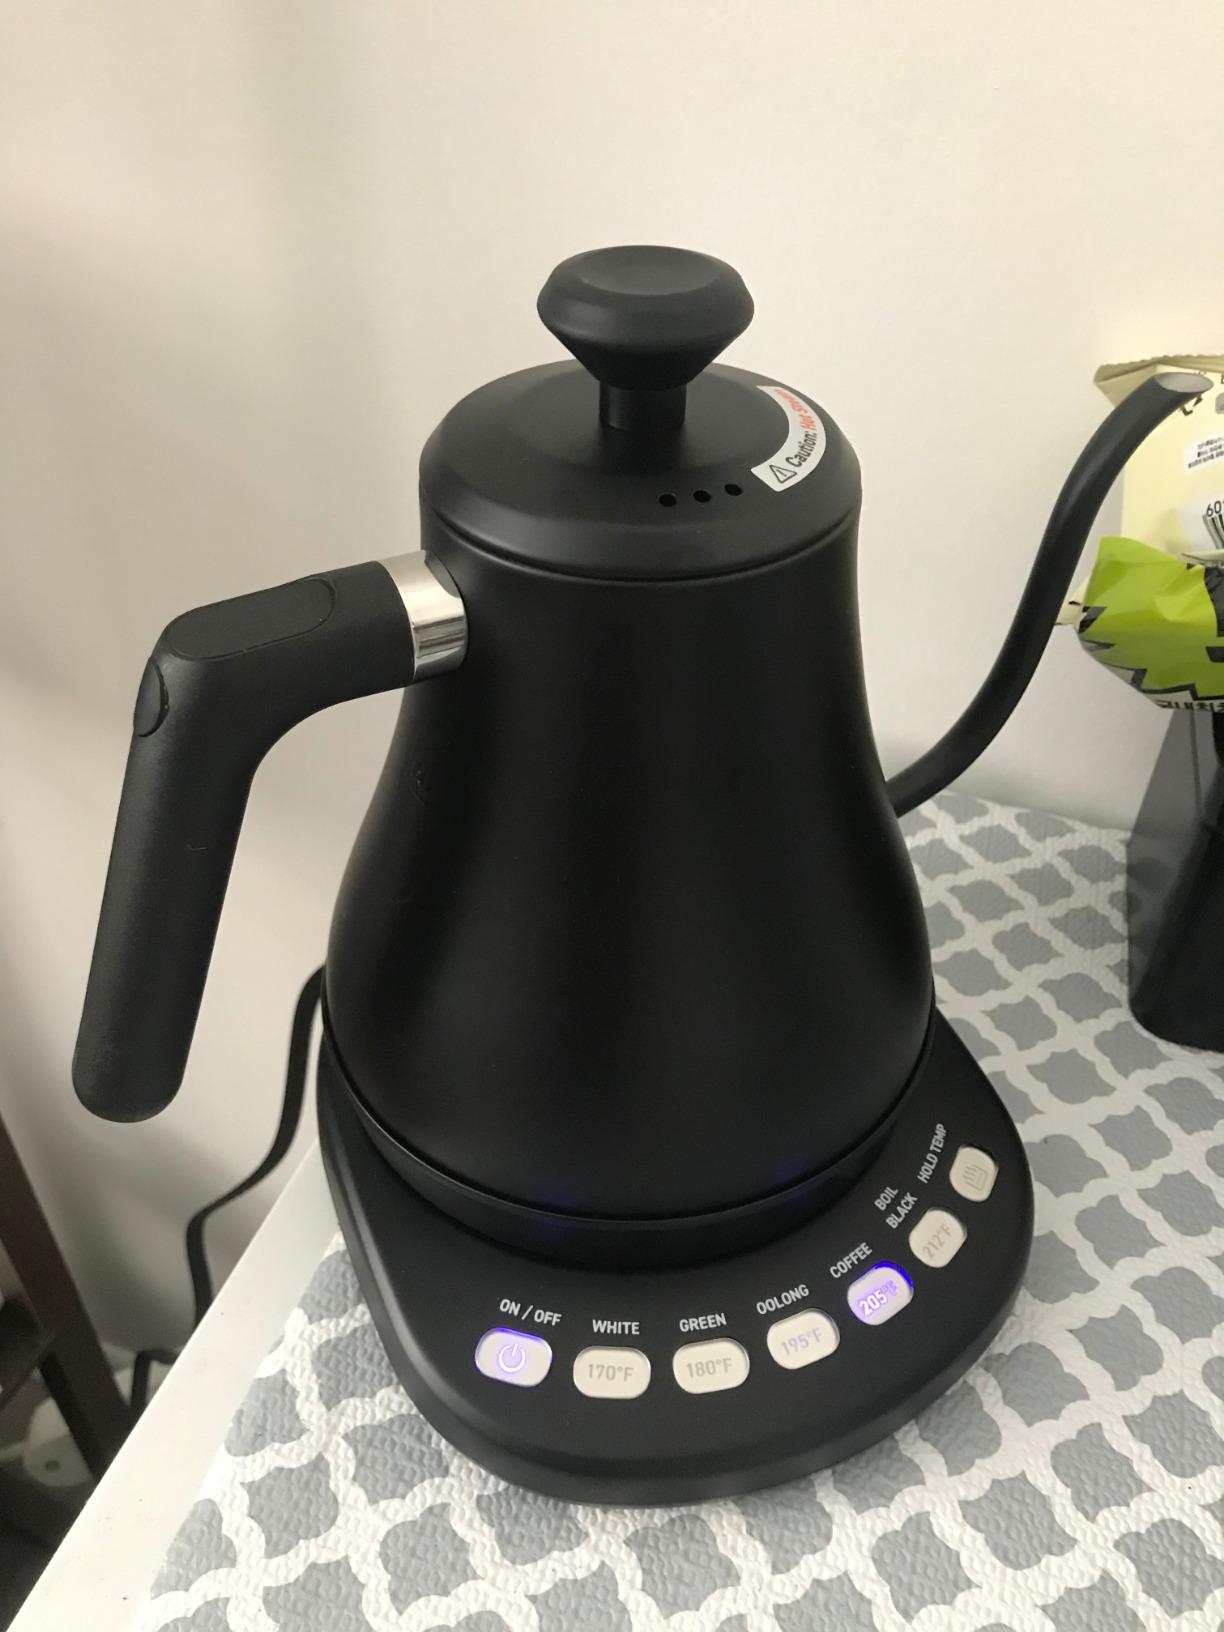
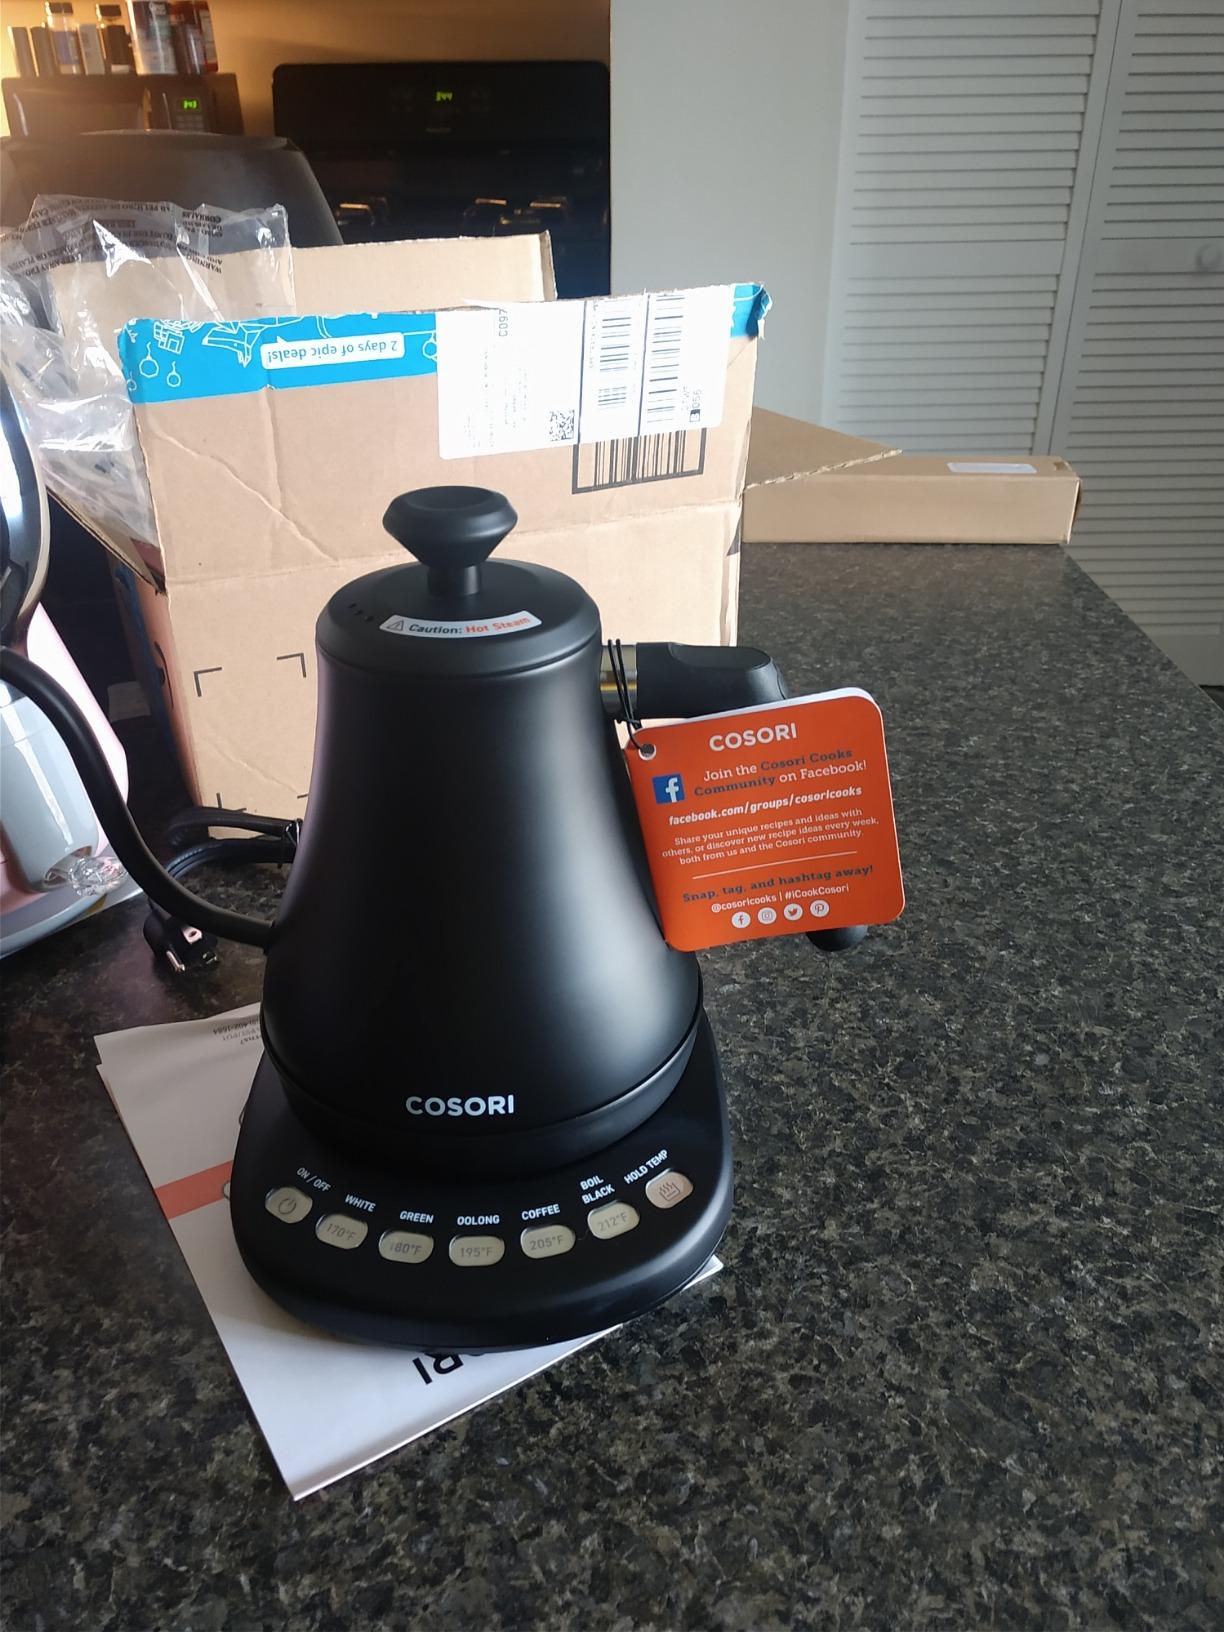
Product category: items_kettle
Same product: yes